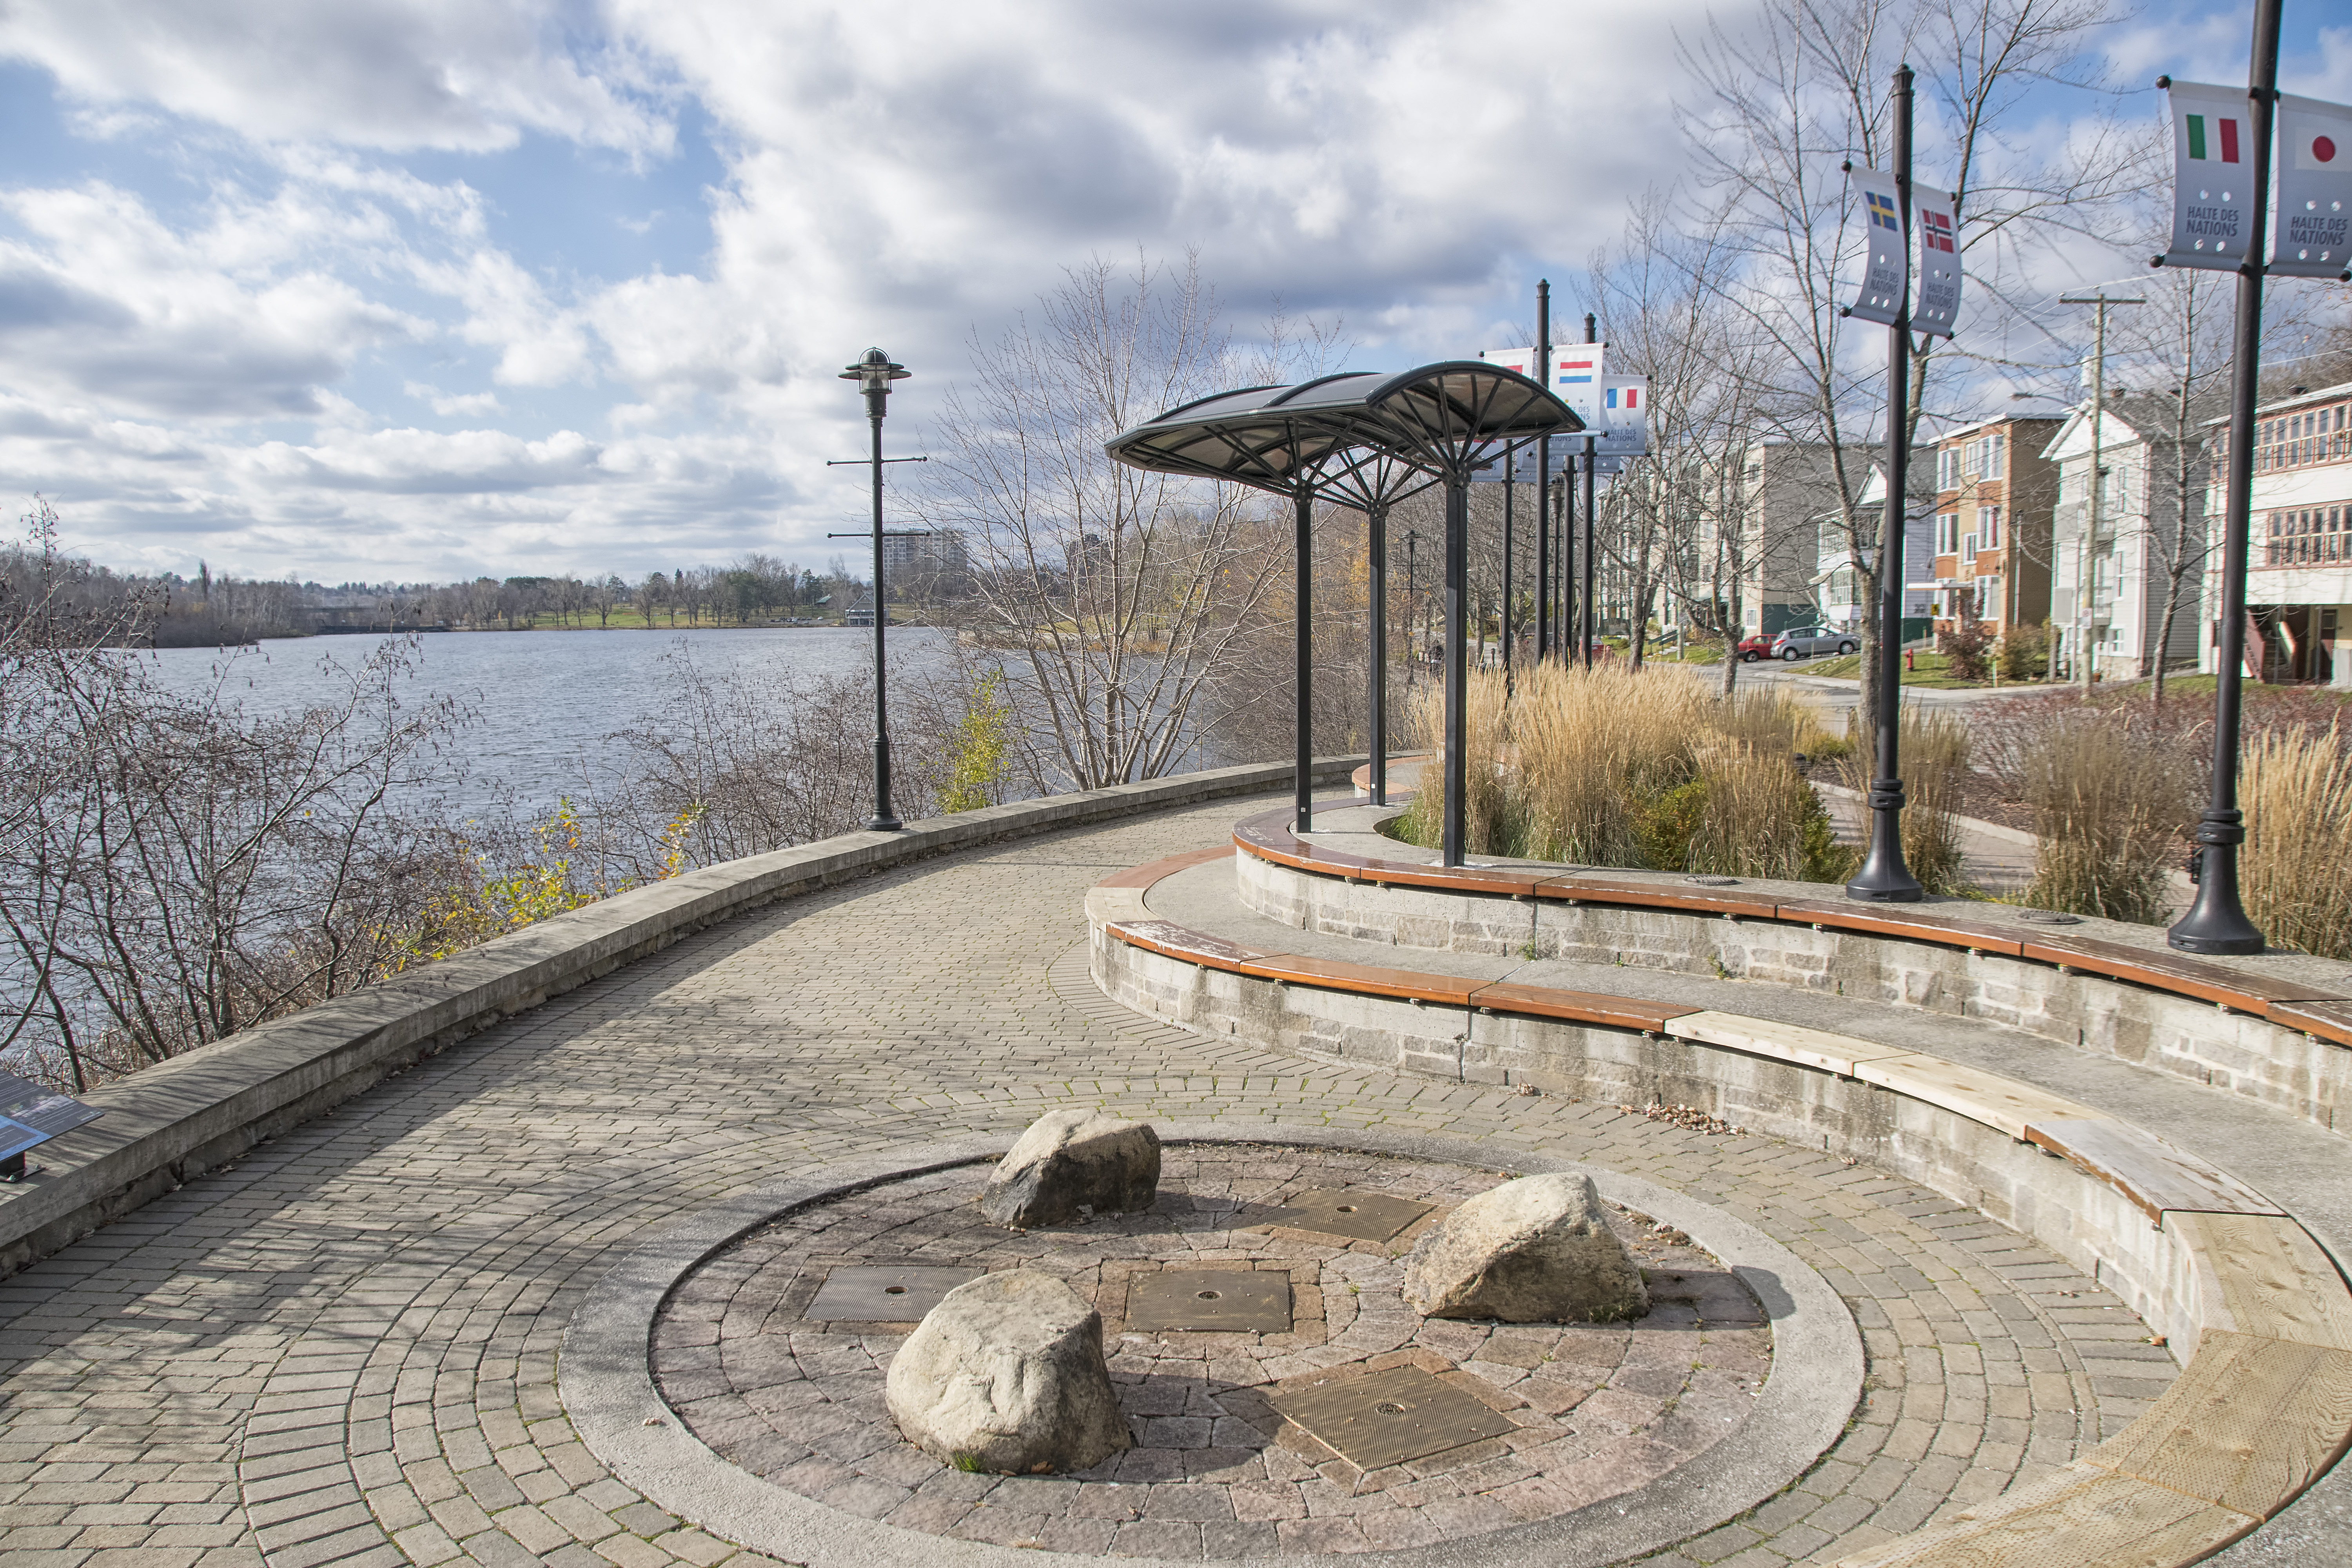
nature, city, walkway, park, waterway, canada, town square, quebec, sherbrooke, human settlement